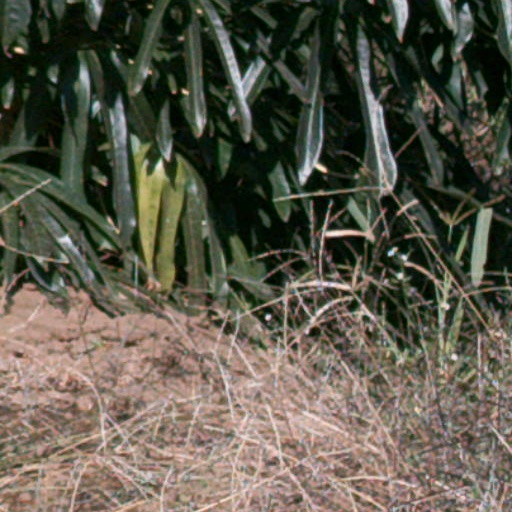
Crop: cassava